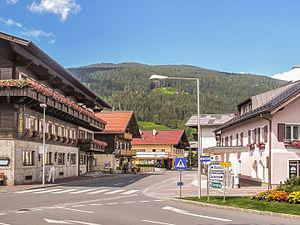
Altenmarkt im Pongau est un bourg autrichien, situé dans le land de Salzbourg, il s'agit aussi d'une station de sports d'hiver, axée principalement sur le ski alpin. Il dispose de nombreux avantages dont une montagne neigeuse de qualité et de quantité avec un domaine skiable qui est relié à l'un des plus grands domaines : Espace Salzburg Amadé Sport World. Il s'agit aussi d'un haut lieu touristique.